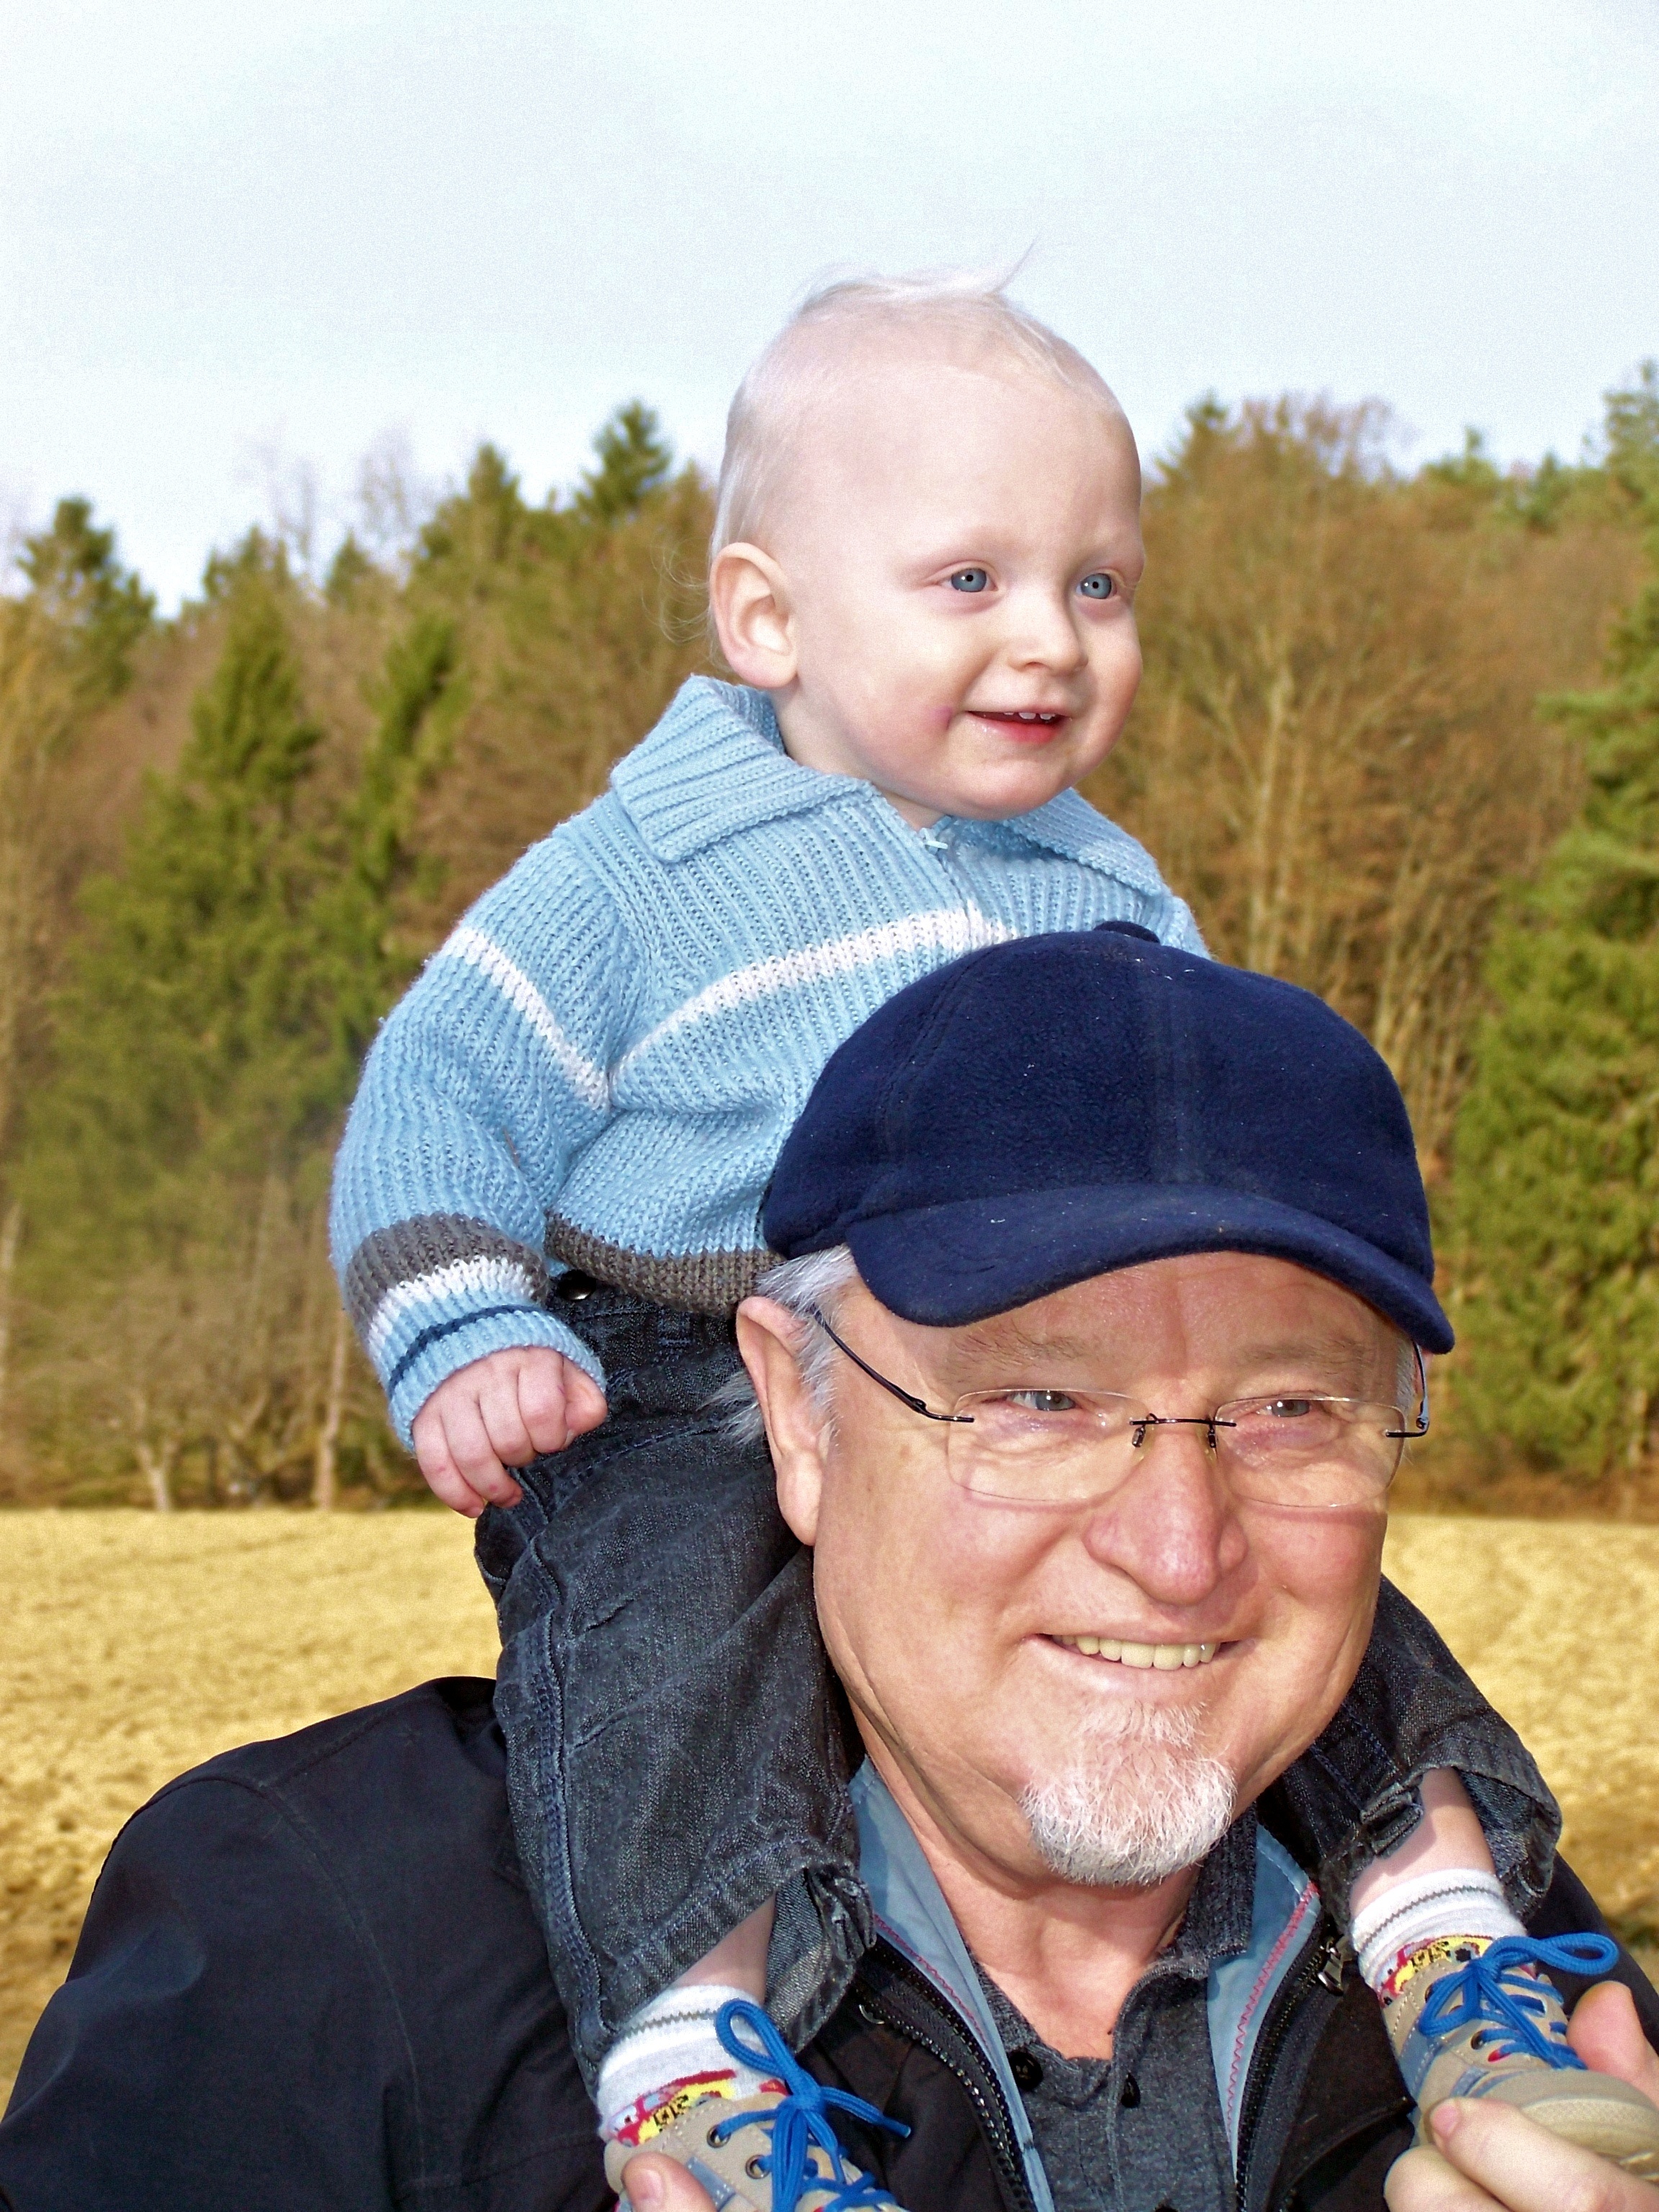
man, forest, person, people, male, walk, bear, spring, father, child, senior citizen, family, grandpa, small child, arable, grandparent